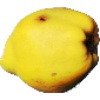
Label: Quince 1